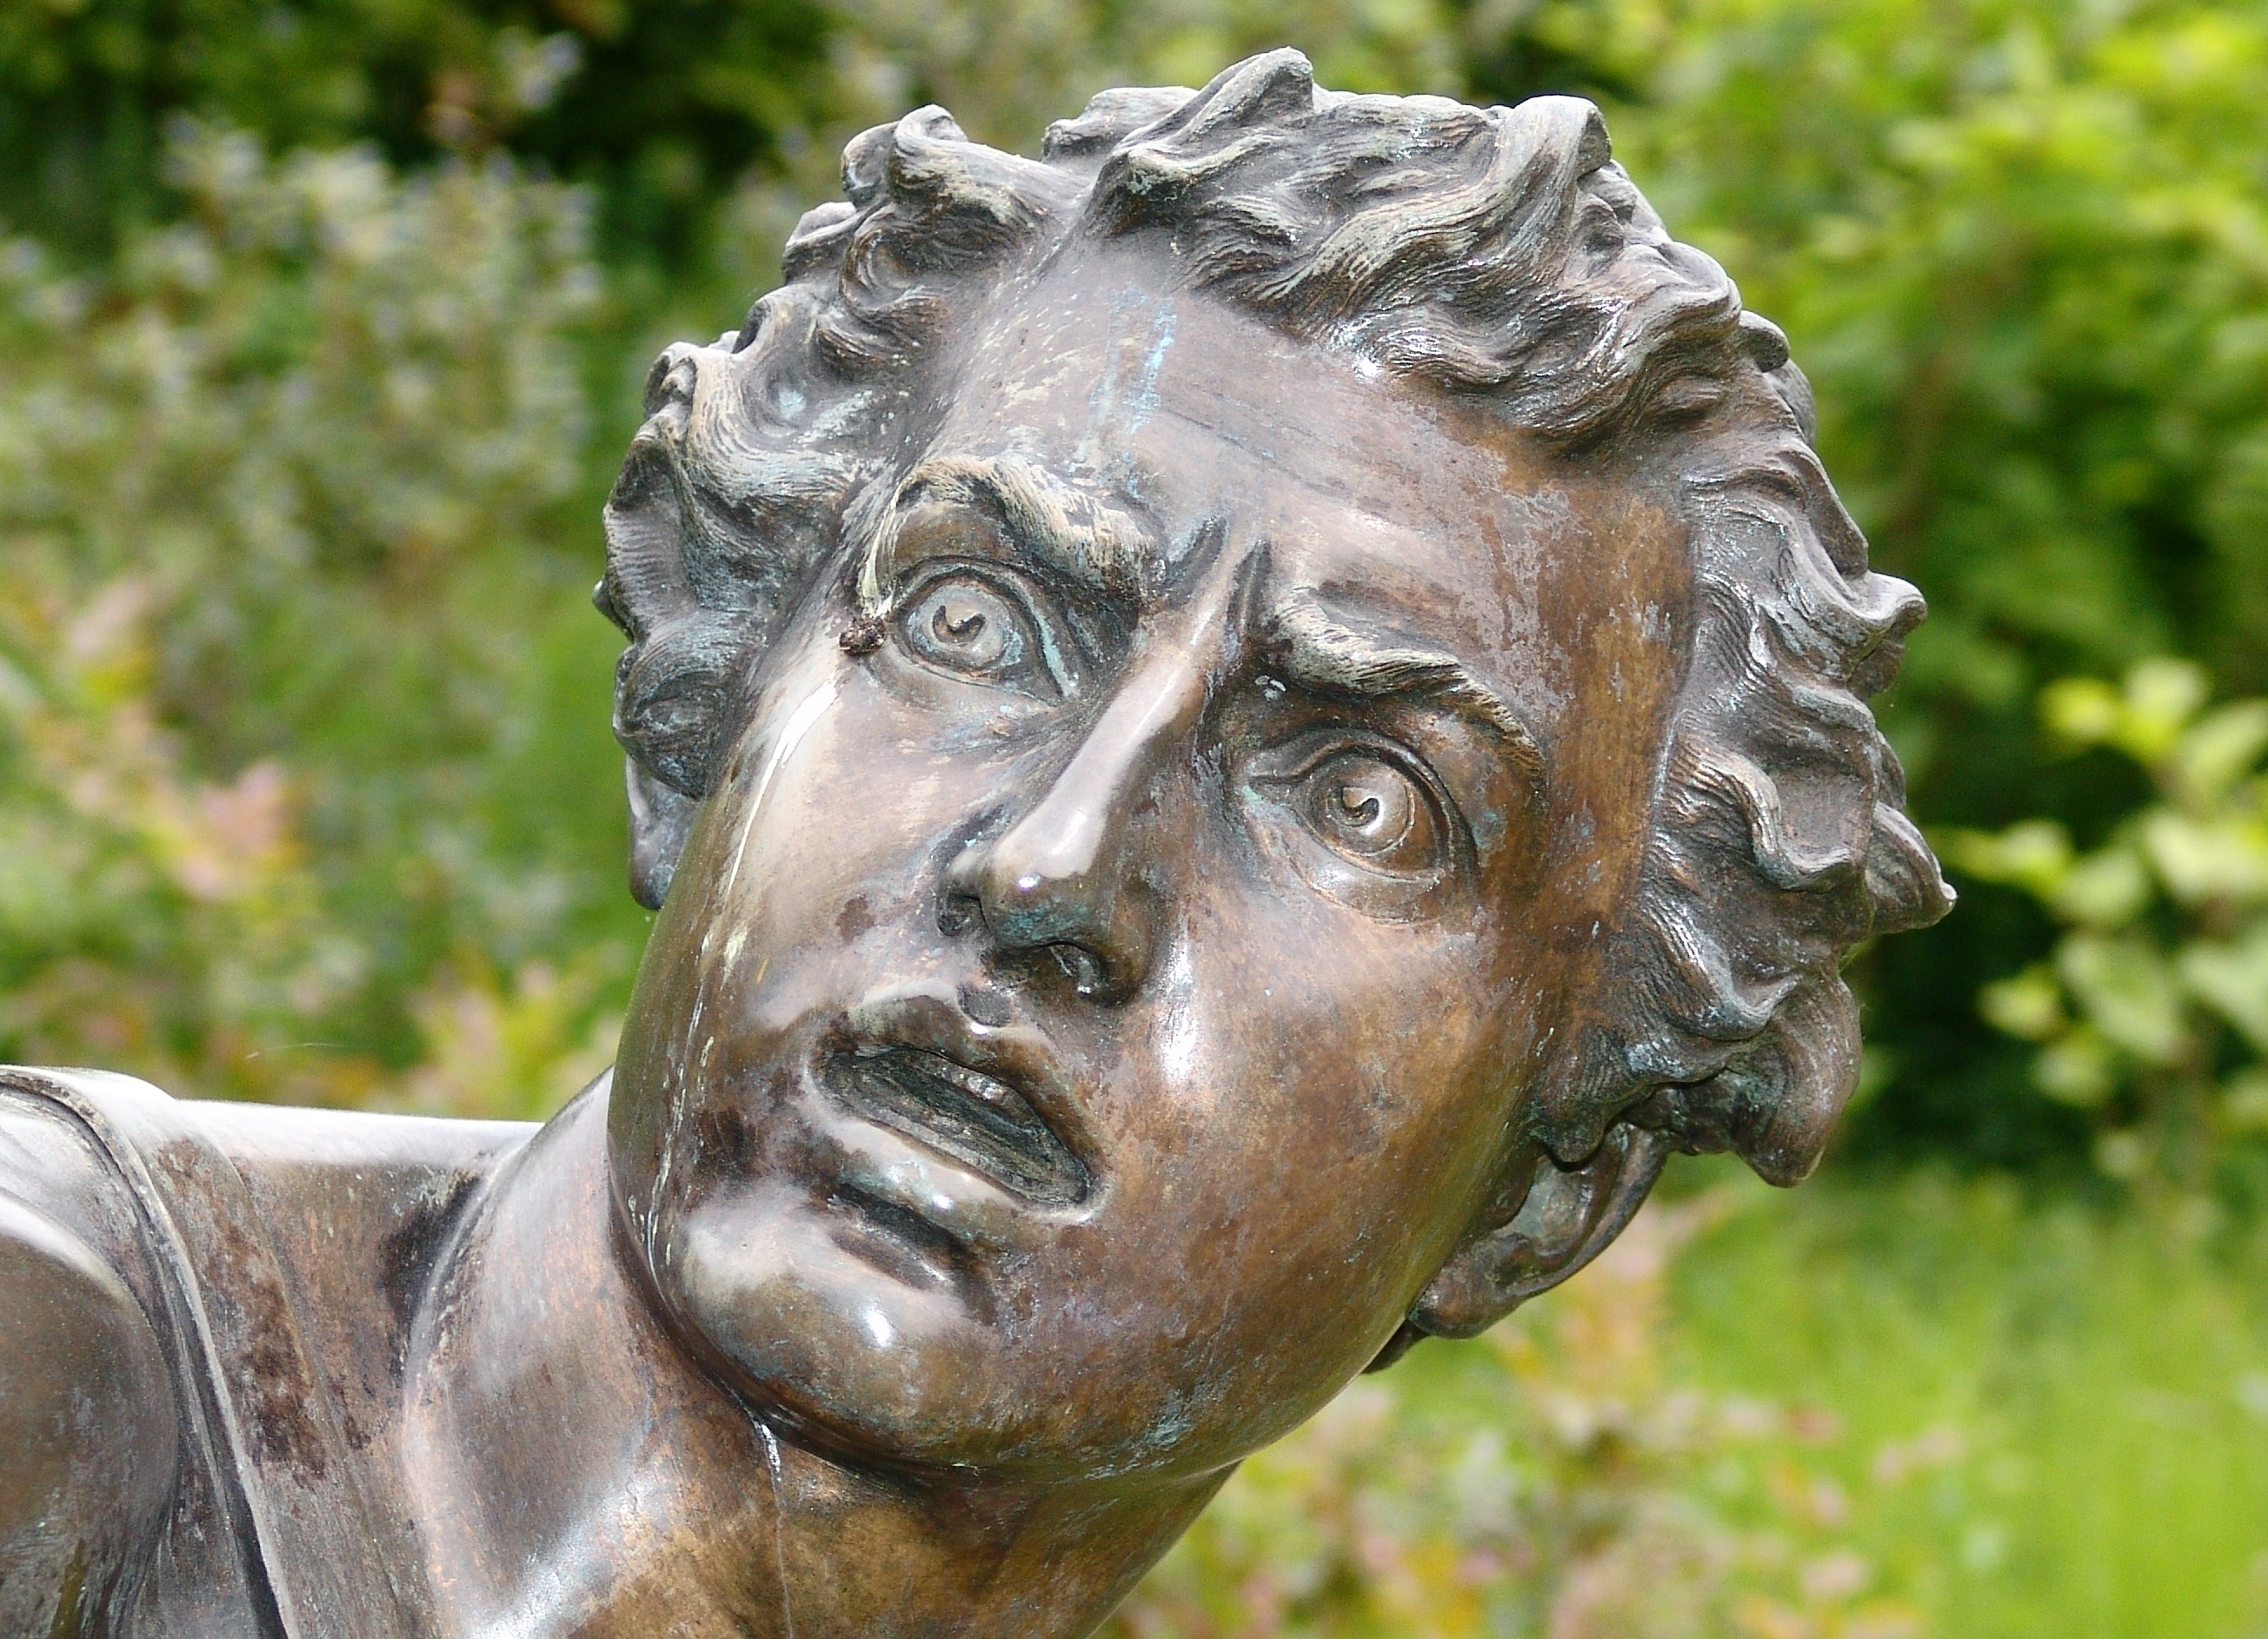
man, monument, statue, portrait, face, sculpture, art, fear, head, expression, dramatic, carving, emotion, ancient history, nonbuilding structure